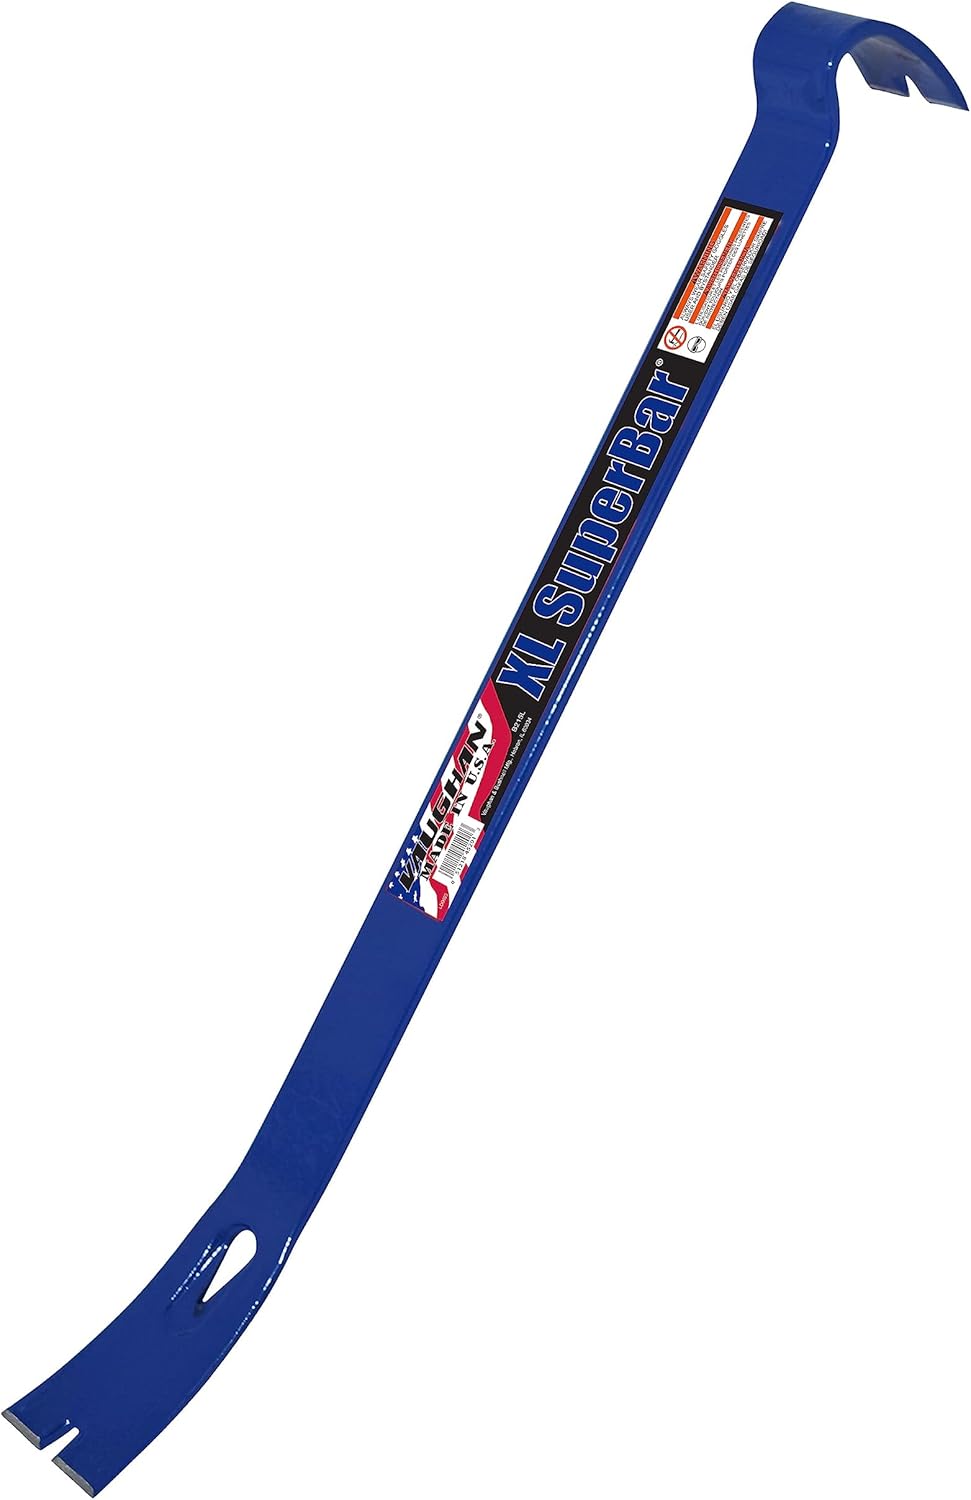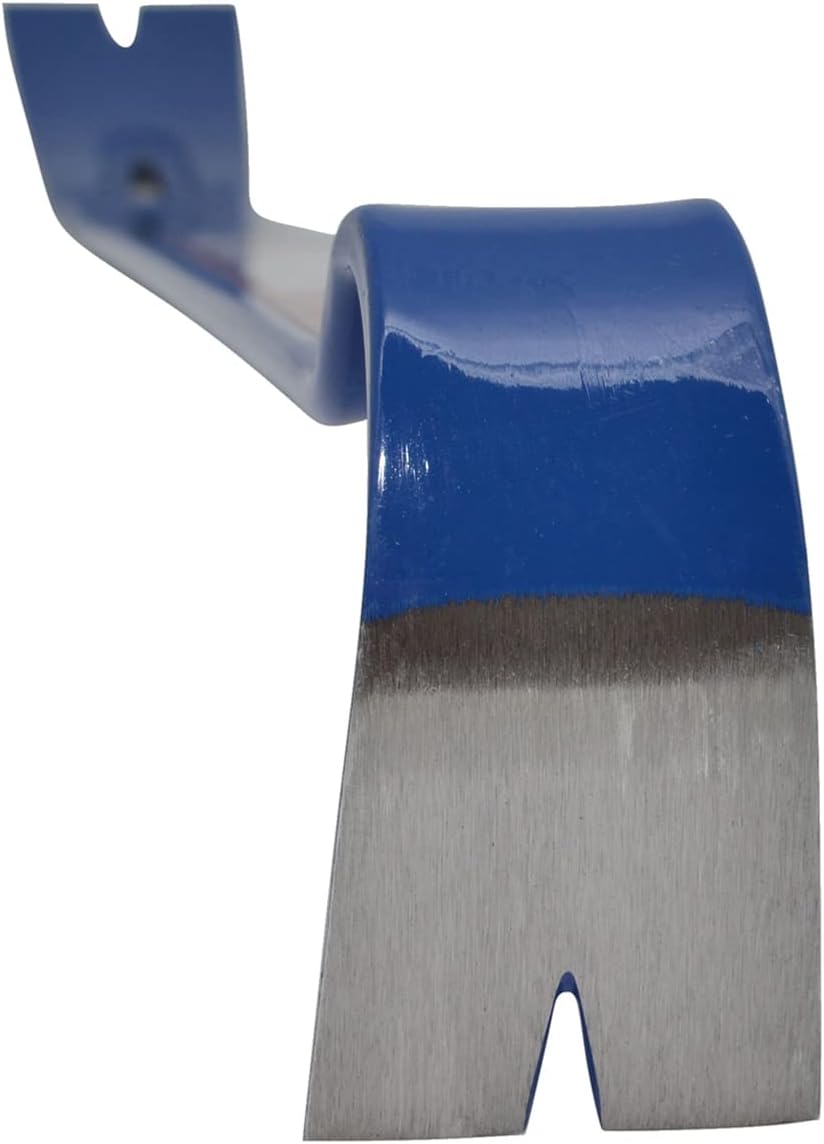
Vaughan 45201 B215L 21" Super Bar
Category: Tools & Home Improvement
An essential tool for homeowners and tradesman. "Shepherd's Crook" rocker head design for maximum prying power. 21" length provides excellent leverage. Useful for prying molding, scraping and pulling nails. Forged, spring tempered steel for heavy duty use. Three beveled nail slots; polished, sharp blades for easy insertion.
Features: Rocker head design for smoother pulling action | Polished, sharp blades for easy insertion | Entire tool is drop forged and heat treated from spring tempered steel for heavy duty use | Provides excellent leverage | Three beveled nail slots make every nail easy to reach